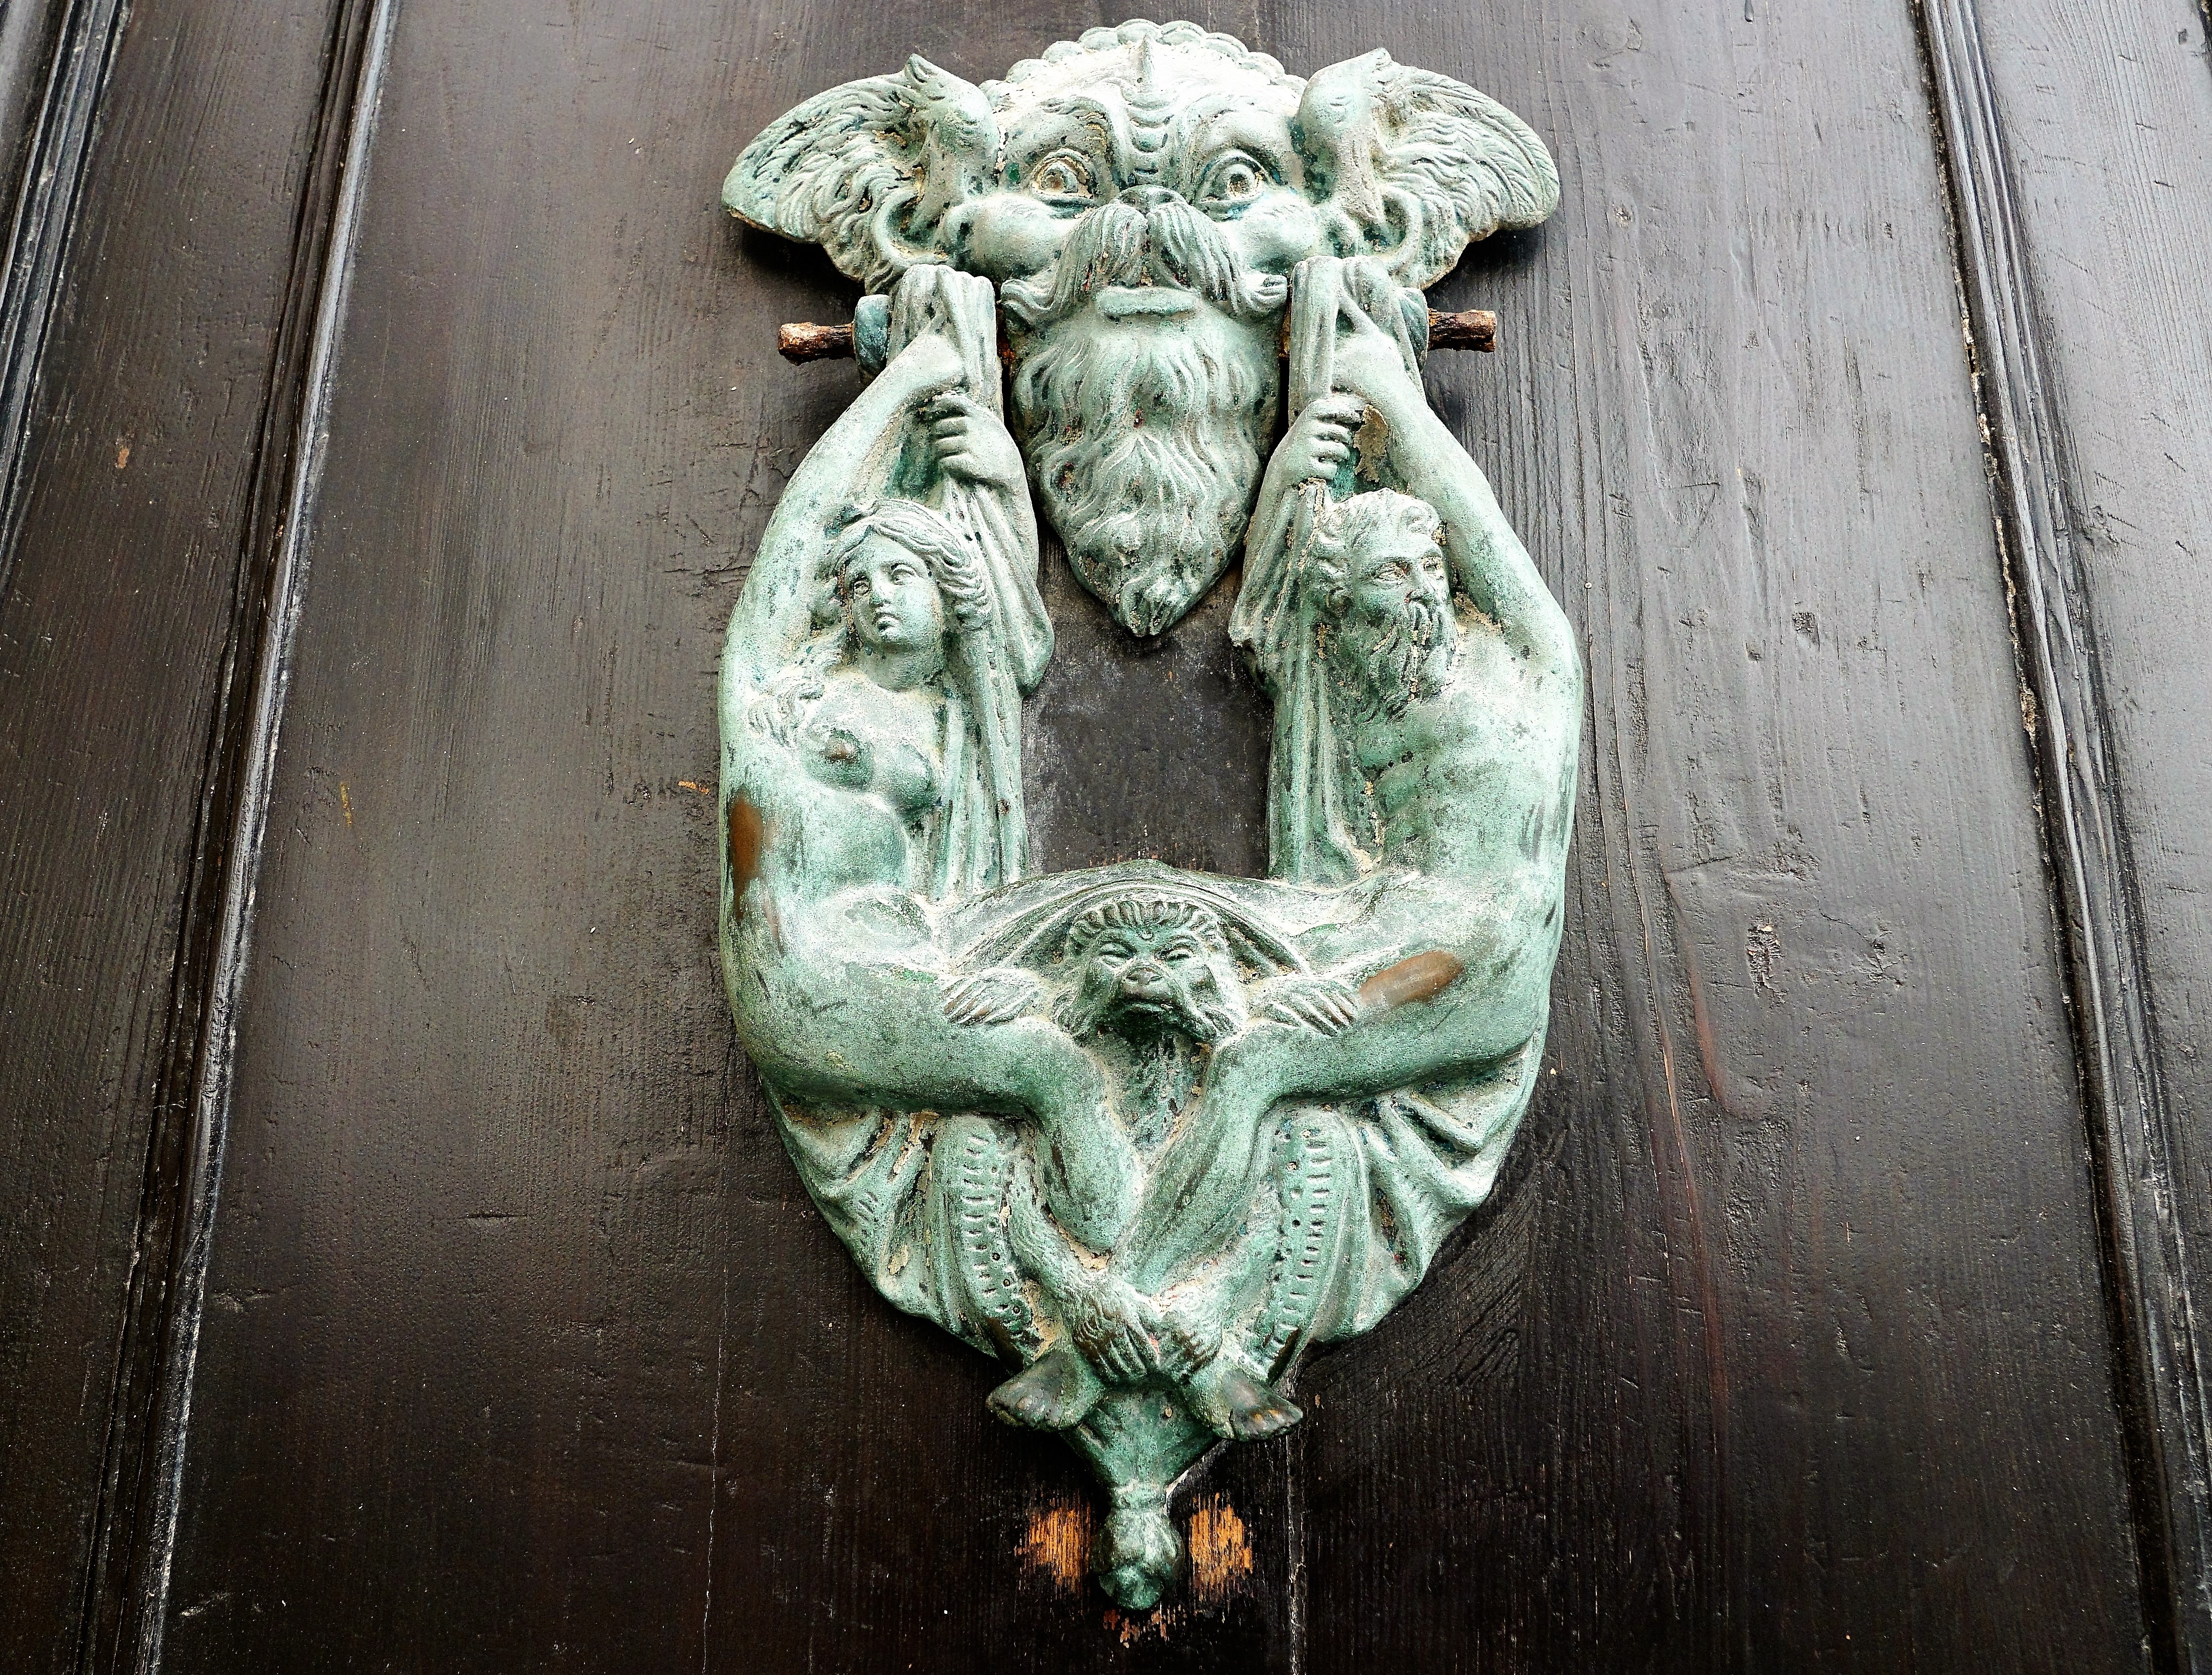
woman, monument, statue, green, mediterranean, door, gargoyle, sculpture, art, tap, figure, temple, jack, malta, carving, naked, input, middle ages, door handle, ancient history